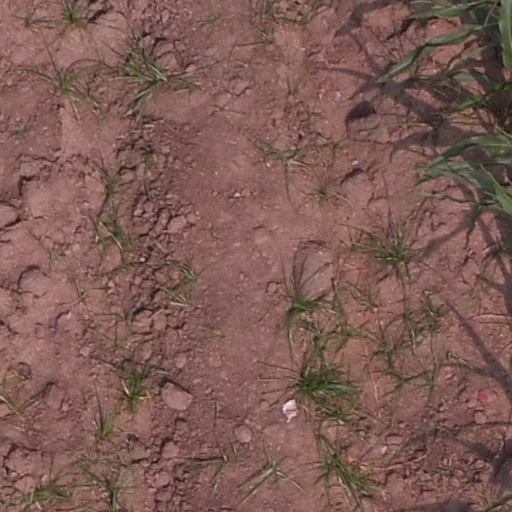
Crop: maize; corn